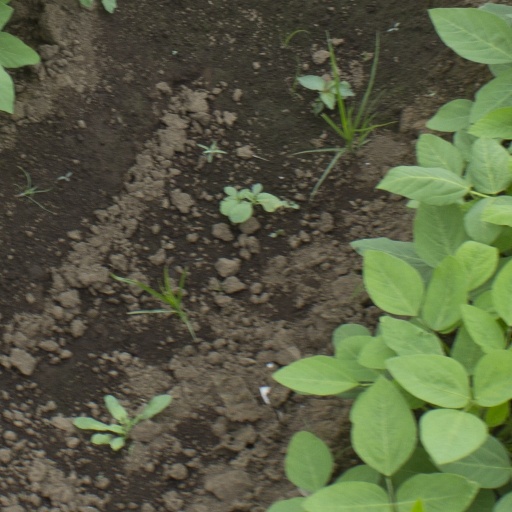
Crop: soybean